Torch of Freedom

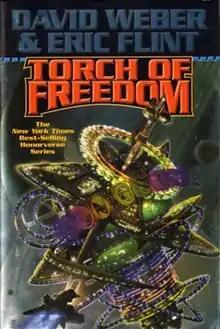
First edition

Torch of Freedom is a science fiction novel by American writers David Weber and Eric Flint, published on November 3, 2009. It is the second book in the "Crown of Slaves" series which runs parallel (timeline-wise) to the main "Honor Harrington" series. It is the sequel to the 2003 novel "Crown of Slaves", also by David Weber and Eric Flint. The book includes a Baen CD Library disk.